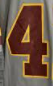
Number: 4